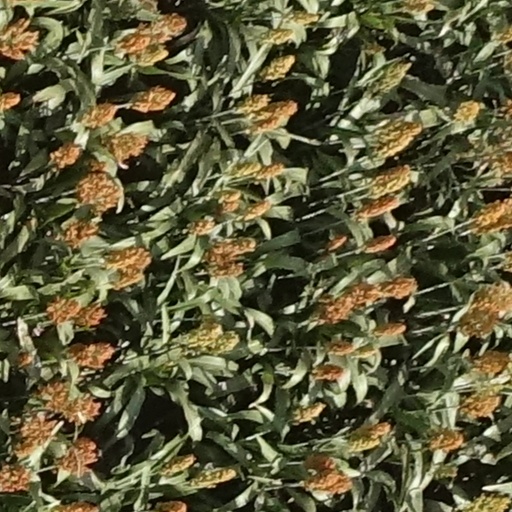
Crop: sorghum